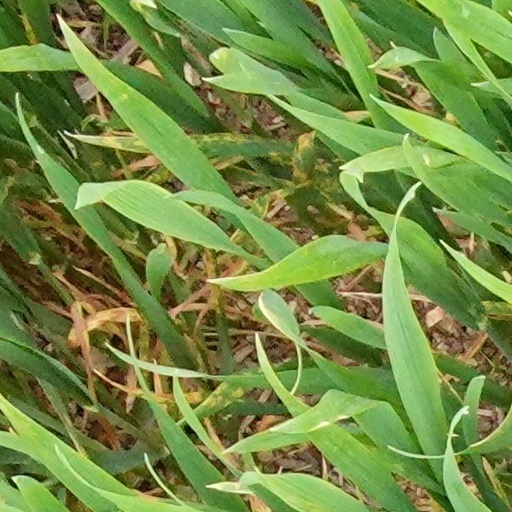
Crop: wheat